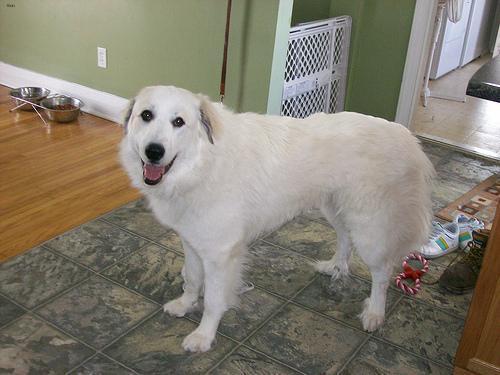
great pyrenees